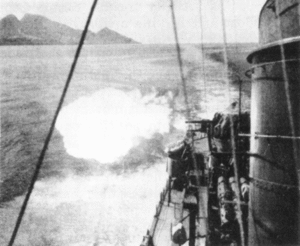
Kampene ved Koli Point / Kampene
En amerikansk destroyer beskyder japanske stillinger nær kysten på Guadalcanal.
Kampene ved Koli Point fra 3. – 12. november 1942 var en række kampe mellem amerikanske marine- og hærstyrker og japanske hærstyrker omkring Koli Point på Guadalcanal under slaget om Guadalcanal. De amerikanske styrker var under overkommando af Alexander Vandegrift, mens de japanske styrker var under overordnet kommando af Harukichi Hyakutake.